Maria Sharapova

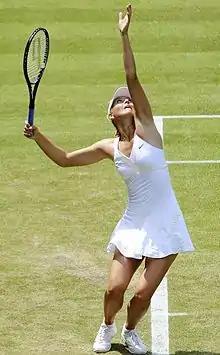
Sharapova serving at the Wimbledon Championships in 2009

During the clay-court season, Sharapova participated in the Madrid Open, where she lost to Dominika Cibulková in the third round, and the Italian Open, where she was seeded seventh. She defeated top seed Caroline Wozniacki in the semifinals and sixth seed Samantha Stosur in the final to take home the title, marking her biggest clay-court victory to date. At the 2011 French Open, Sharapova was seeded seventh. She defeated French wildcard Caroline Garcia in the second round, despite trailing 3–6, 1–4, before winning the last 11 games of the match. In the quarterfinals, she defeated 15th seed Andrea Petkovic, marking her first Grand Slam semifinal since her comeback from the career-threatening shoulder injury. She then lost to sixth seed and eventual champion, Li Na, in the semifinals, ending her clay season with a win–loss record of 12–2.